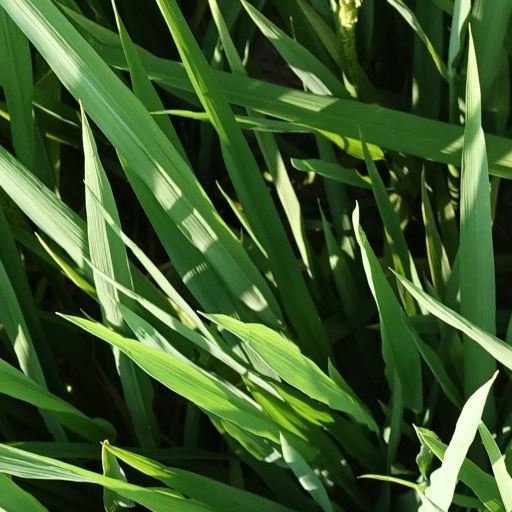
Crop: rice